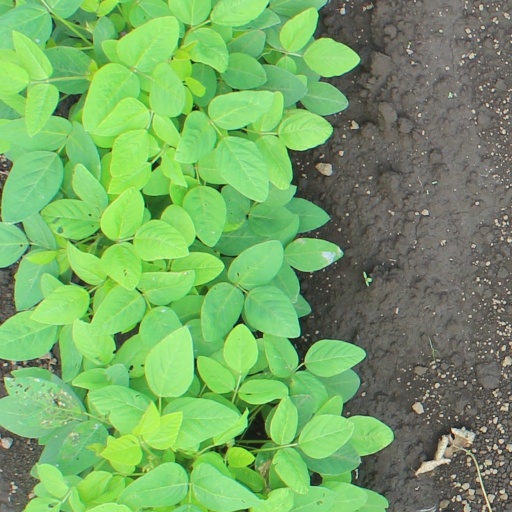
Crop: soybean